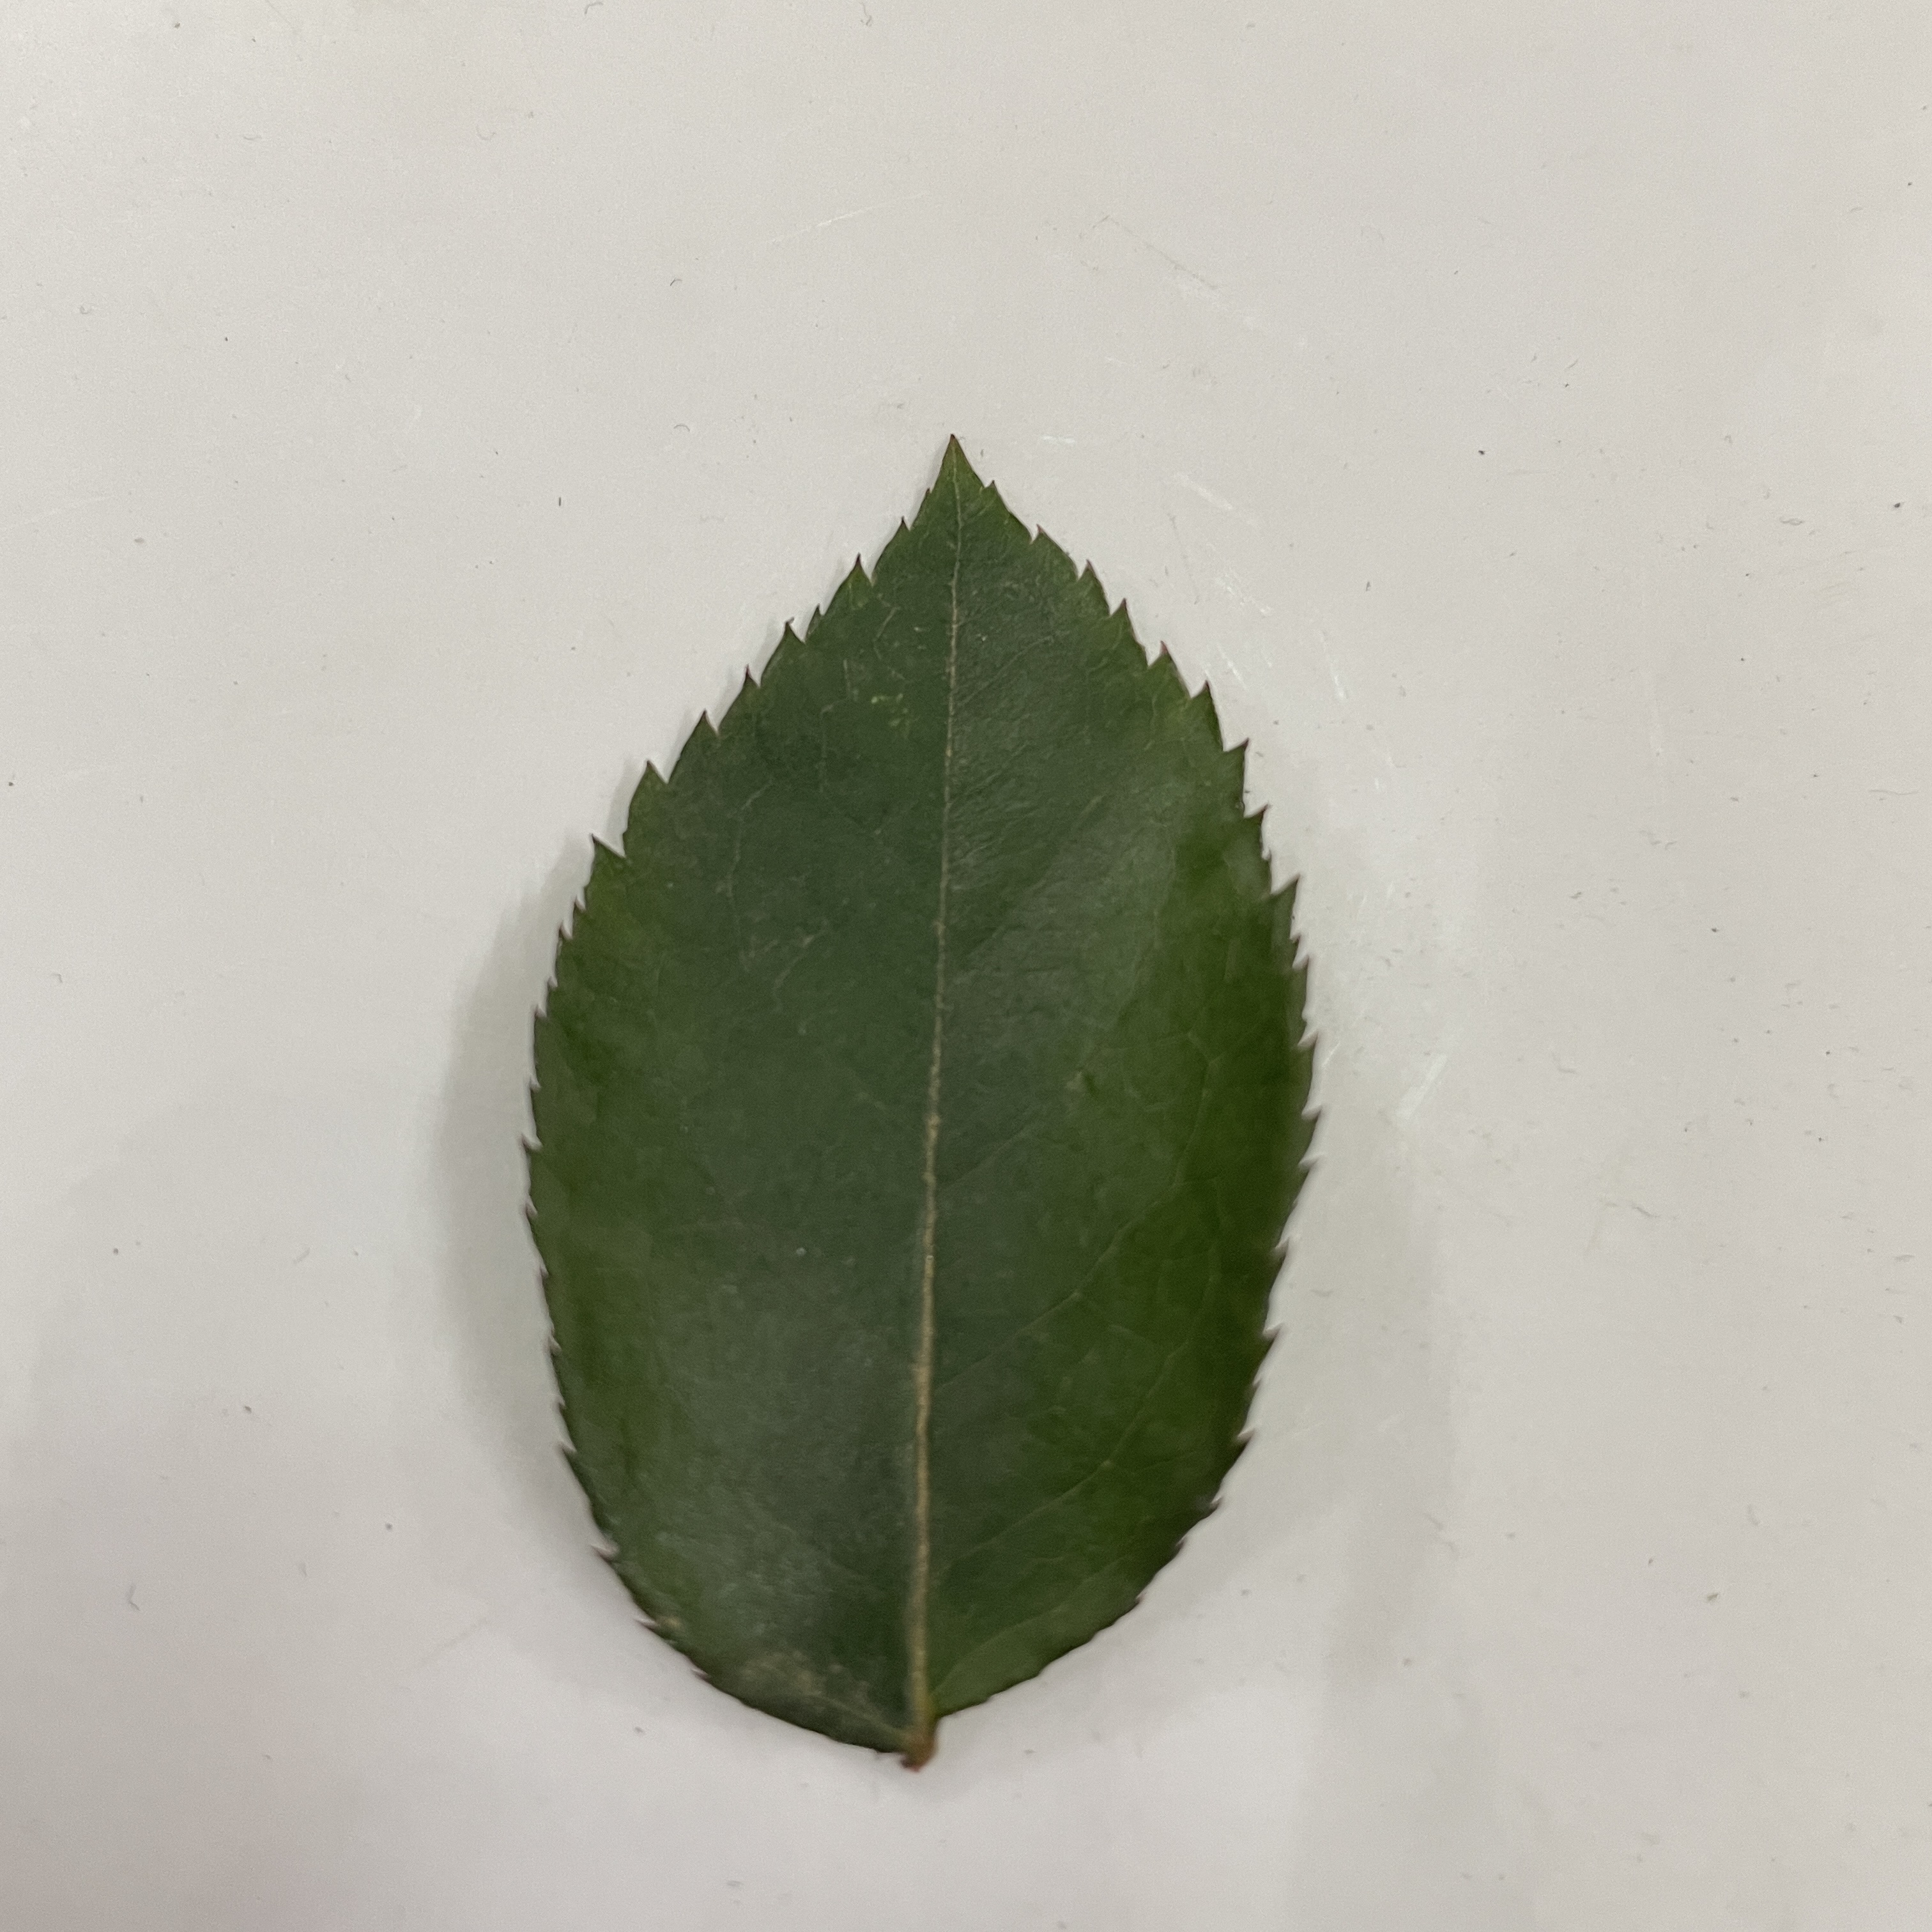
Label: Healthy Leaf